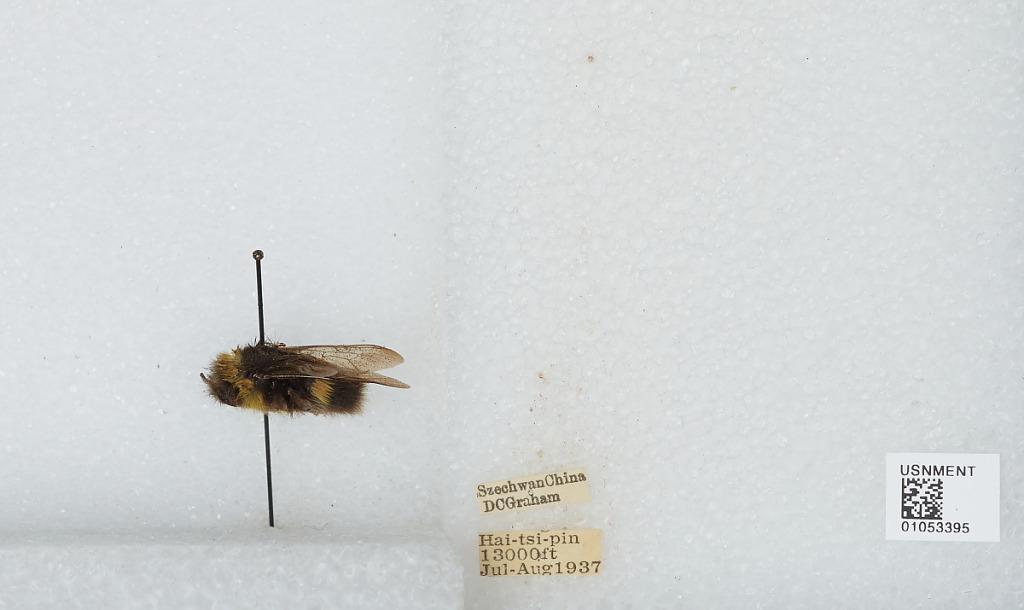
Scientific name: Bombus sp.
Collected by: D. Graham
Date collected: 1937-7-
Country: China
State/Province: Sichuan
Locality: Hai-tsi-pin